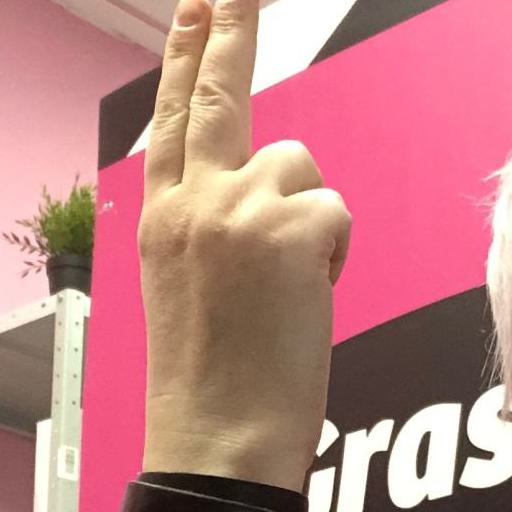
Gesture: two_up_inverted